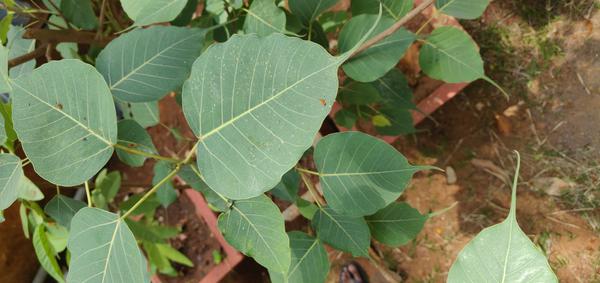
Plant: Arali